Forensic pathology

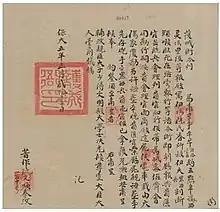
A French Indochinese forensic autopsy report of a murder victim killed in the year Bảo Đại 5 (1930).

Pathologists determine the cause of death through postmortem examination or autopsy. There are three stages of death investigation: examination, correlation, and interpretation. Deaths where there is an unknown cause and those considered unnatural are investigated. In most jurisdictions this is done by a ""forensic pathologist"," "coroner", "medical examiner", or hybrid "medical examiner-coroner" offices.